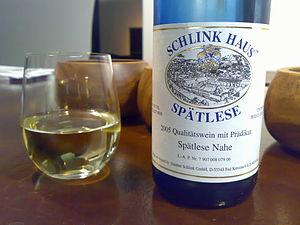
Le terme de vendanges tardives est une mention traditionnelle au sens du droit européen qui désigne un vin issu de raisins dont la récolte est retardée, volontairement ou non. Cela a pour conséquence d'obtenir généralement des raisins en surmaturité.